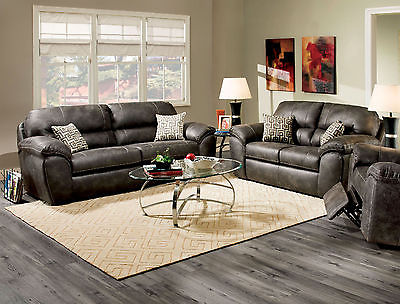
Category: sofa